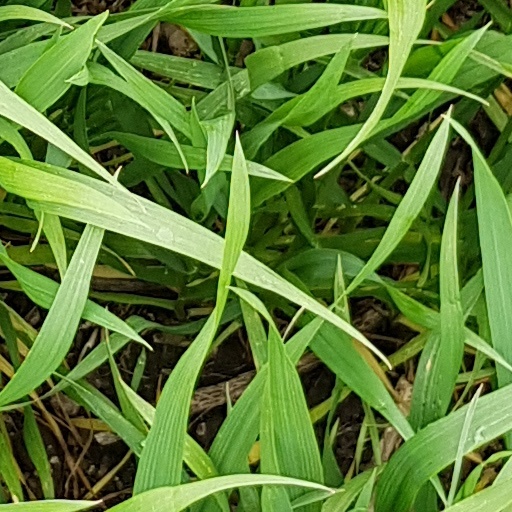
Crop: wheat